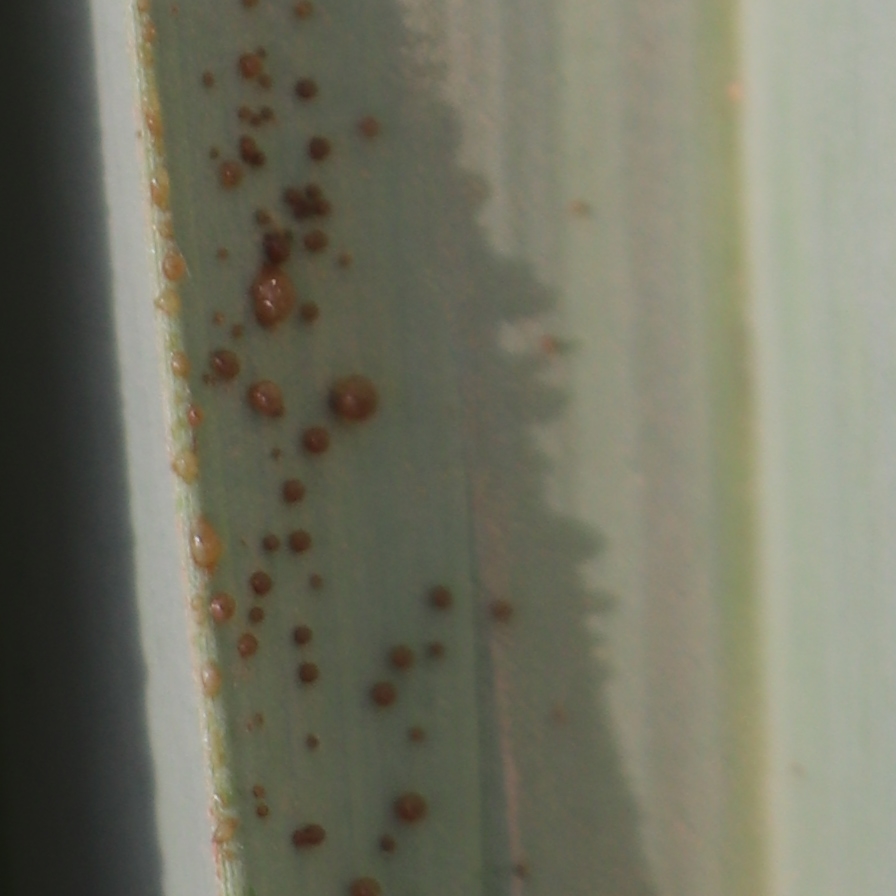
Label: Honey